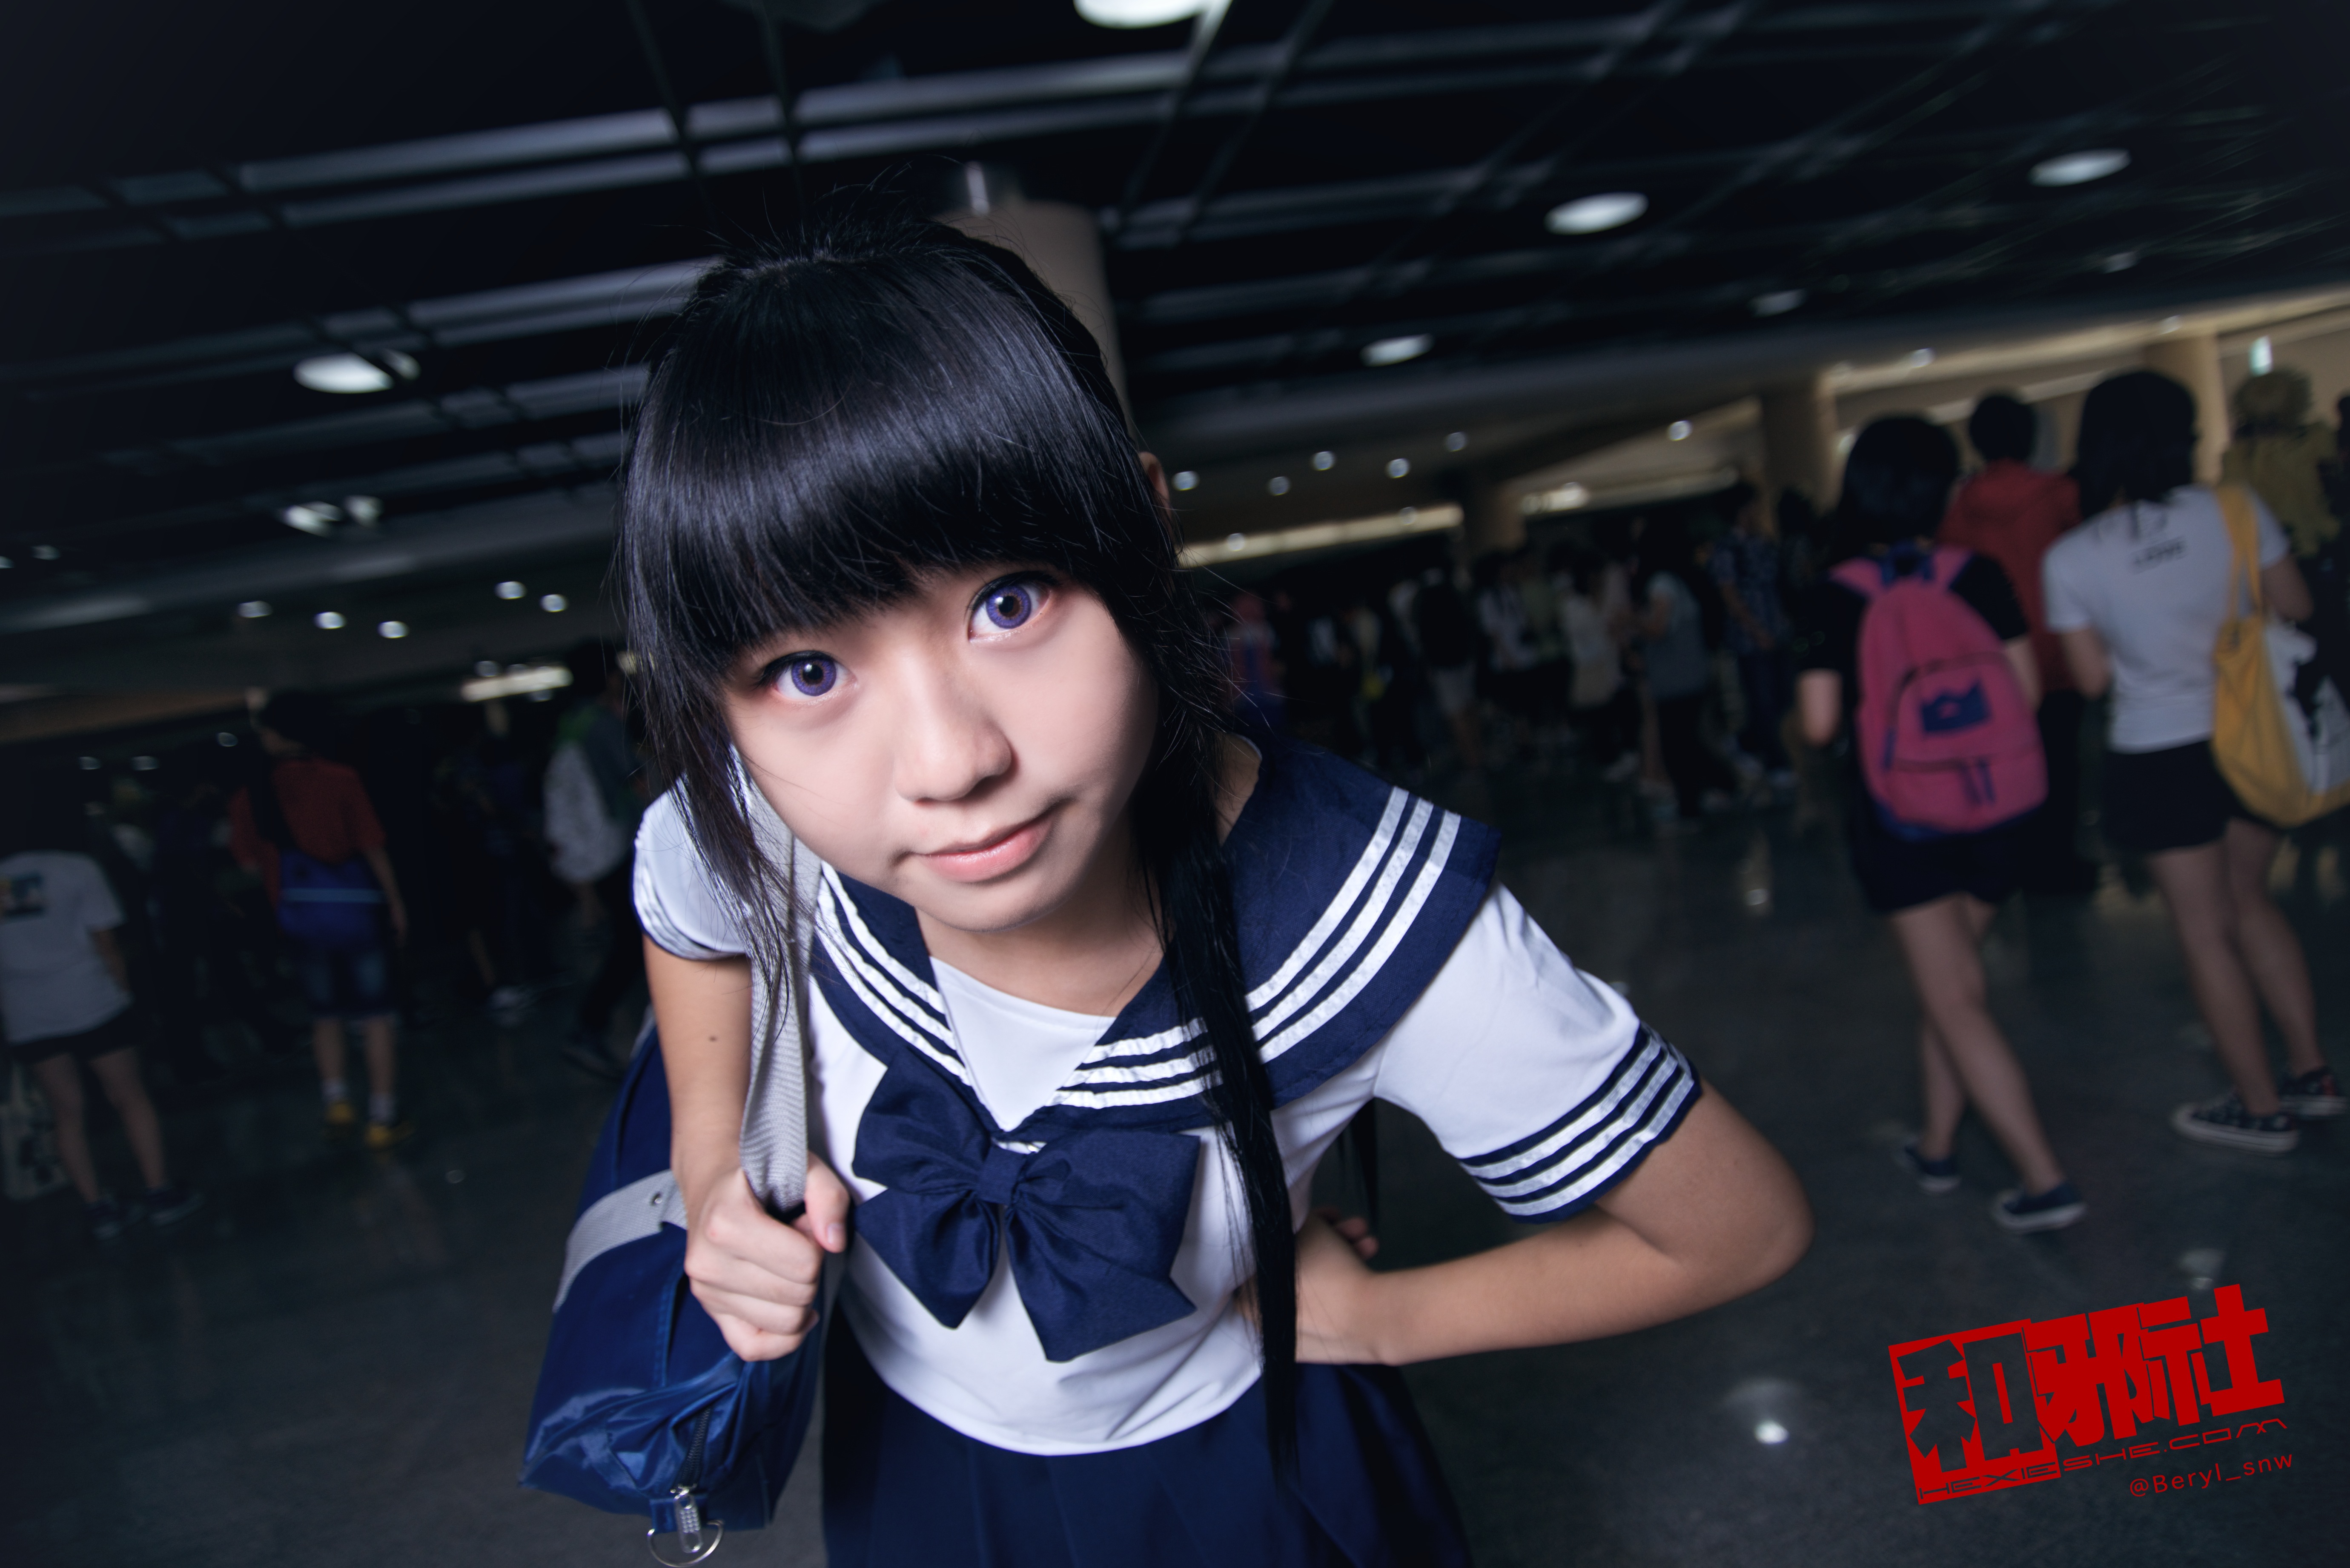
girl, cute, model, clothing, cosplay, girls, canton, costume, china, anime, comic, comiccon, guangzhou, acg, cos, nightclub